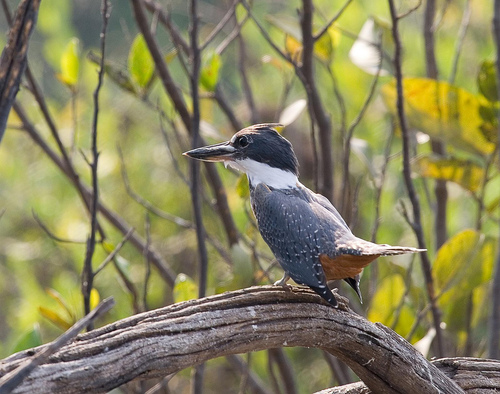
this bird has a grey body, white throat and a black crown.
this bird has a black crown, a long bill, and a spotted wing.
this is a grey bird with a brown belly, white throat and a black head.
this bird is grey and brown in color with a large black beak, and black eye rings.
this large steel blue bird has a distinct large bill, a slight crest, a rufous underside, and a prominent white ring around the neck.
a tall bird with a long black beak, and a gray and black coloration.
the bird has a black bill and a white throata small bird with a large head and beak compared to it's body.
this bird has a black crown, blue primaries, and a white throat.
this small bird has a big head for its size, and has a large bill too.
Species: Ringed Kingfisher